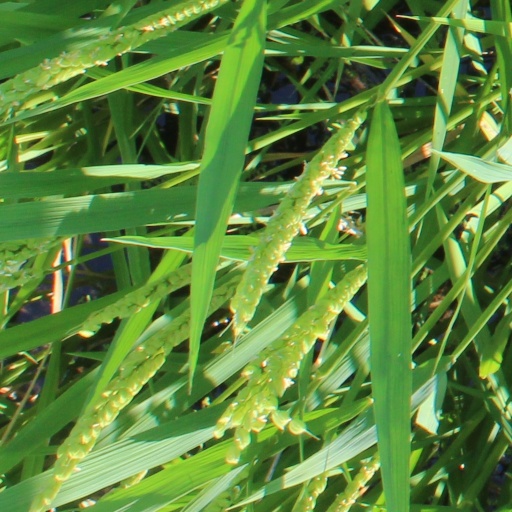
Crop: rice